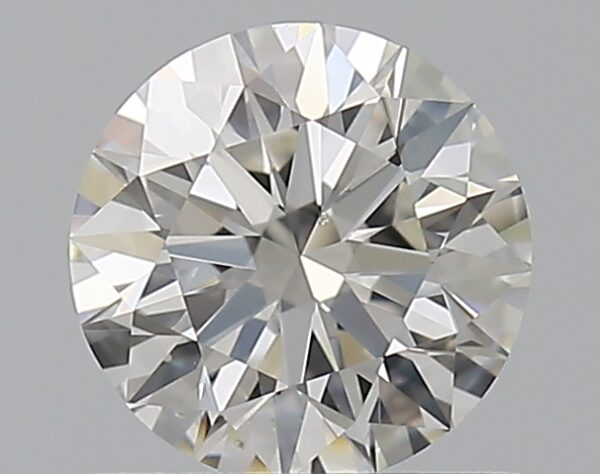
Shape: round
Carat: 0.7
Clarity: SI1
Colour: H
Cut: EX
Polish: EX
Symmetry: EX
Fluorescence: M
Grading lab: GIA
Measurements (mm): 5.66 x 5.69 x 3.53